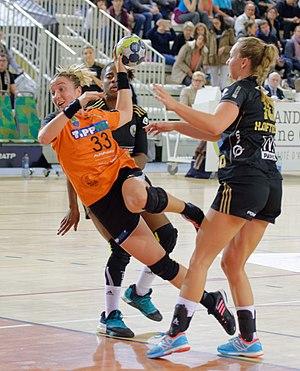
Rencontre du 2e tour de la coupe EHF entre Issy Paris Hand et Érd HC. A Issy Les Moulineaux, le 23 octobre 2016.
Katarina Krpež Šlezak, née le 2 mai 1988 à Sombor, est une joueuse internationale serbe de handball, évoluant au poste d'ailière droite. Elle possède également depuis 2017 la nationalité hongroise par parenté paternelle.